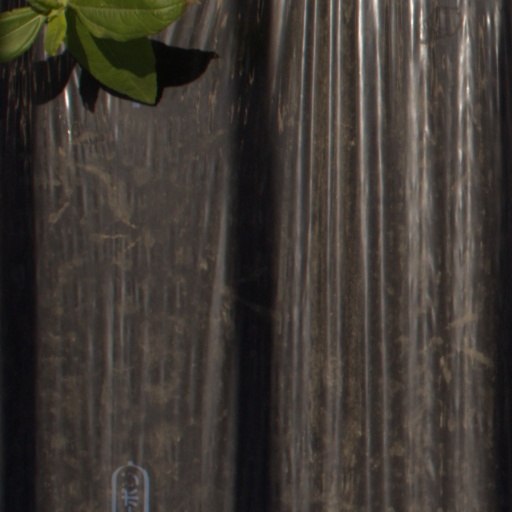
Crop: Jerusalem artichoke